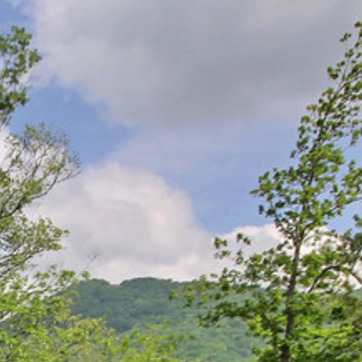
Material: sky